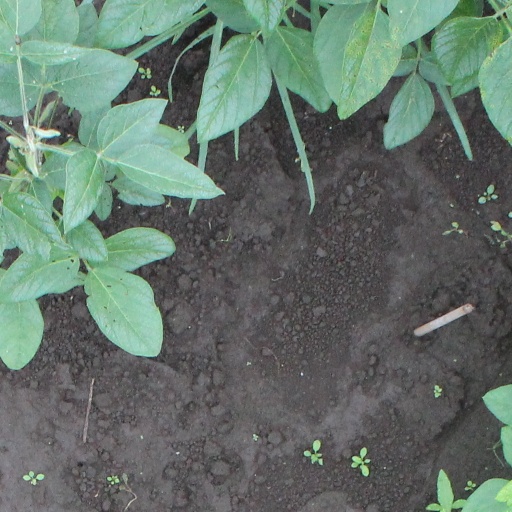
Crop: soybean